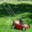
Label: lawn_mower